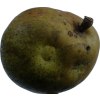
Label: pear